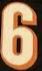
Number: 6